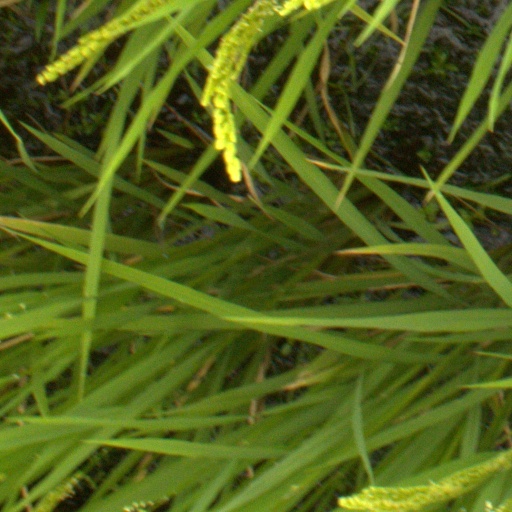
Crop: rice